Merchants National Corporation

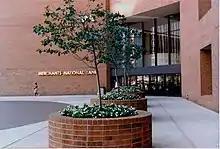
Merchants National Bank headquarters in Indianapolis in 1988.

Merchants National Corporation (MNC) was an Indianapolis-based statewide bank holding company that was one of the largest Indiana-based financial institutions at the time it was acquired by Ohio-based National City Corporation in 1992. Its primary subsidiary was the Indianapolis-based Merchants National Bank and Trust Company, which had been founded in 1865.